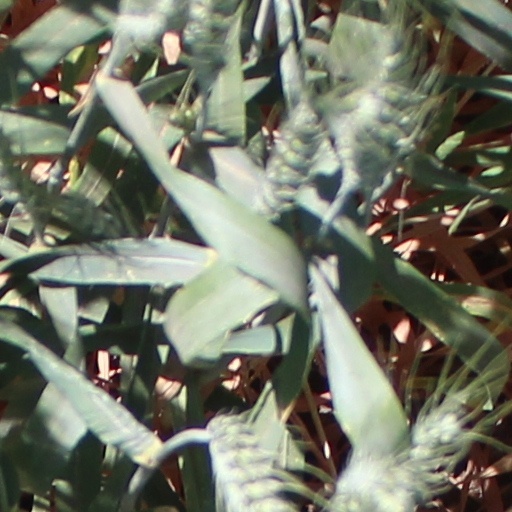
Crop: wheat